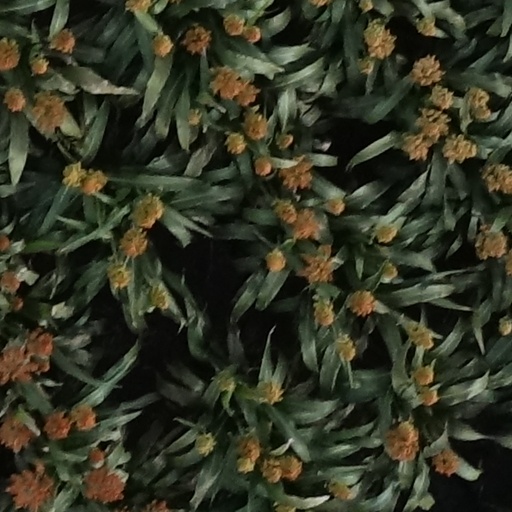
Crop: sorghum